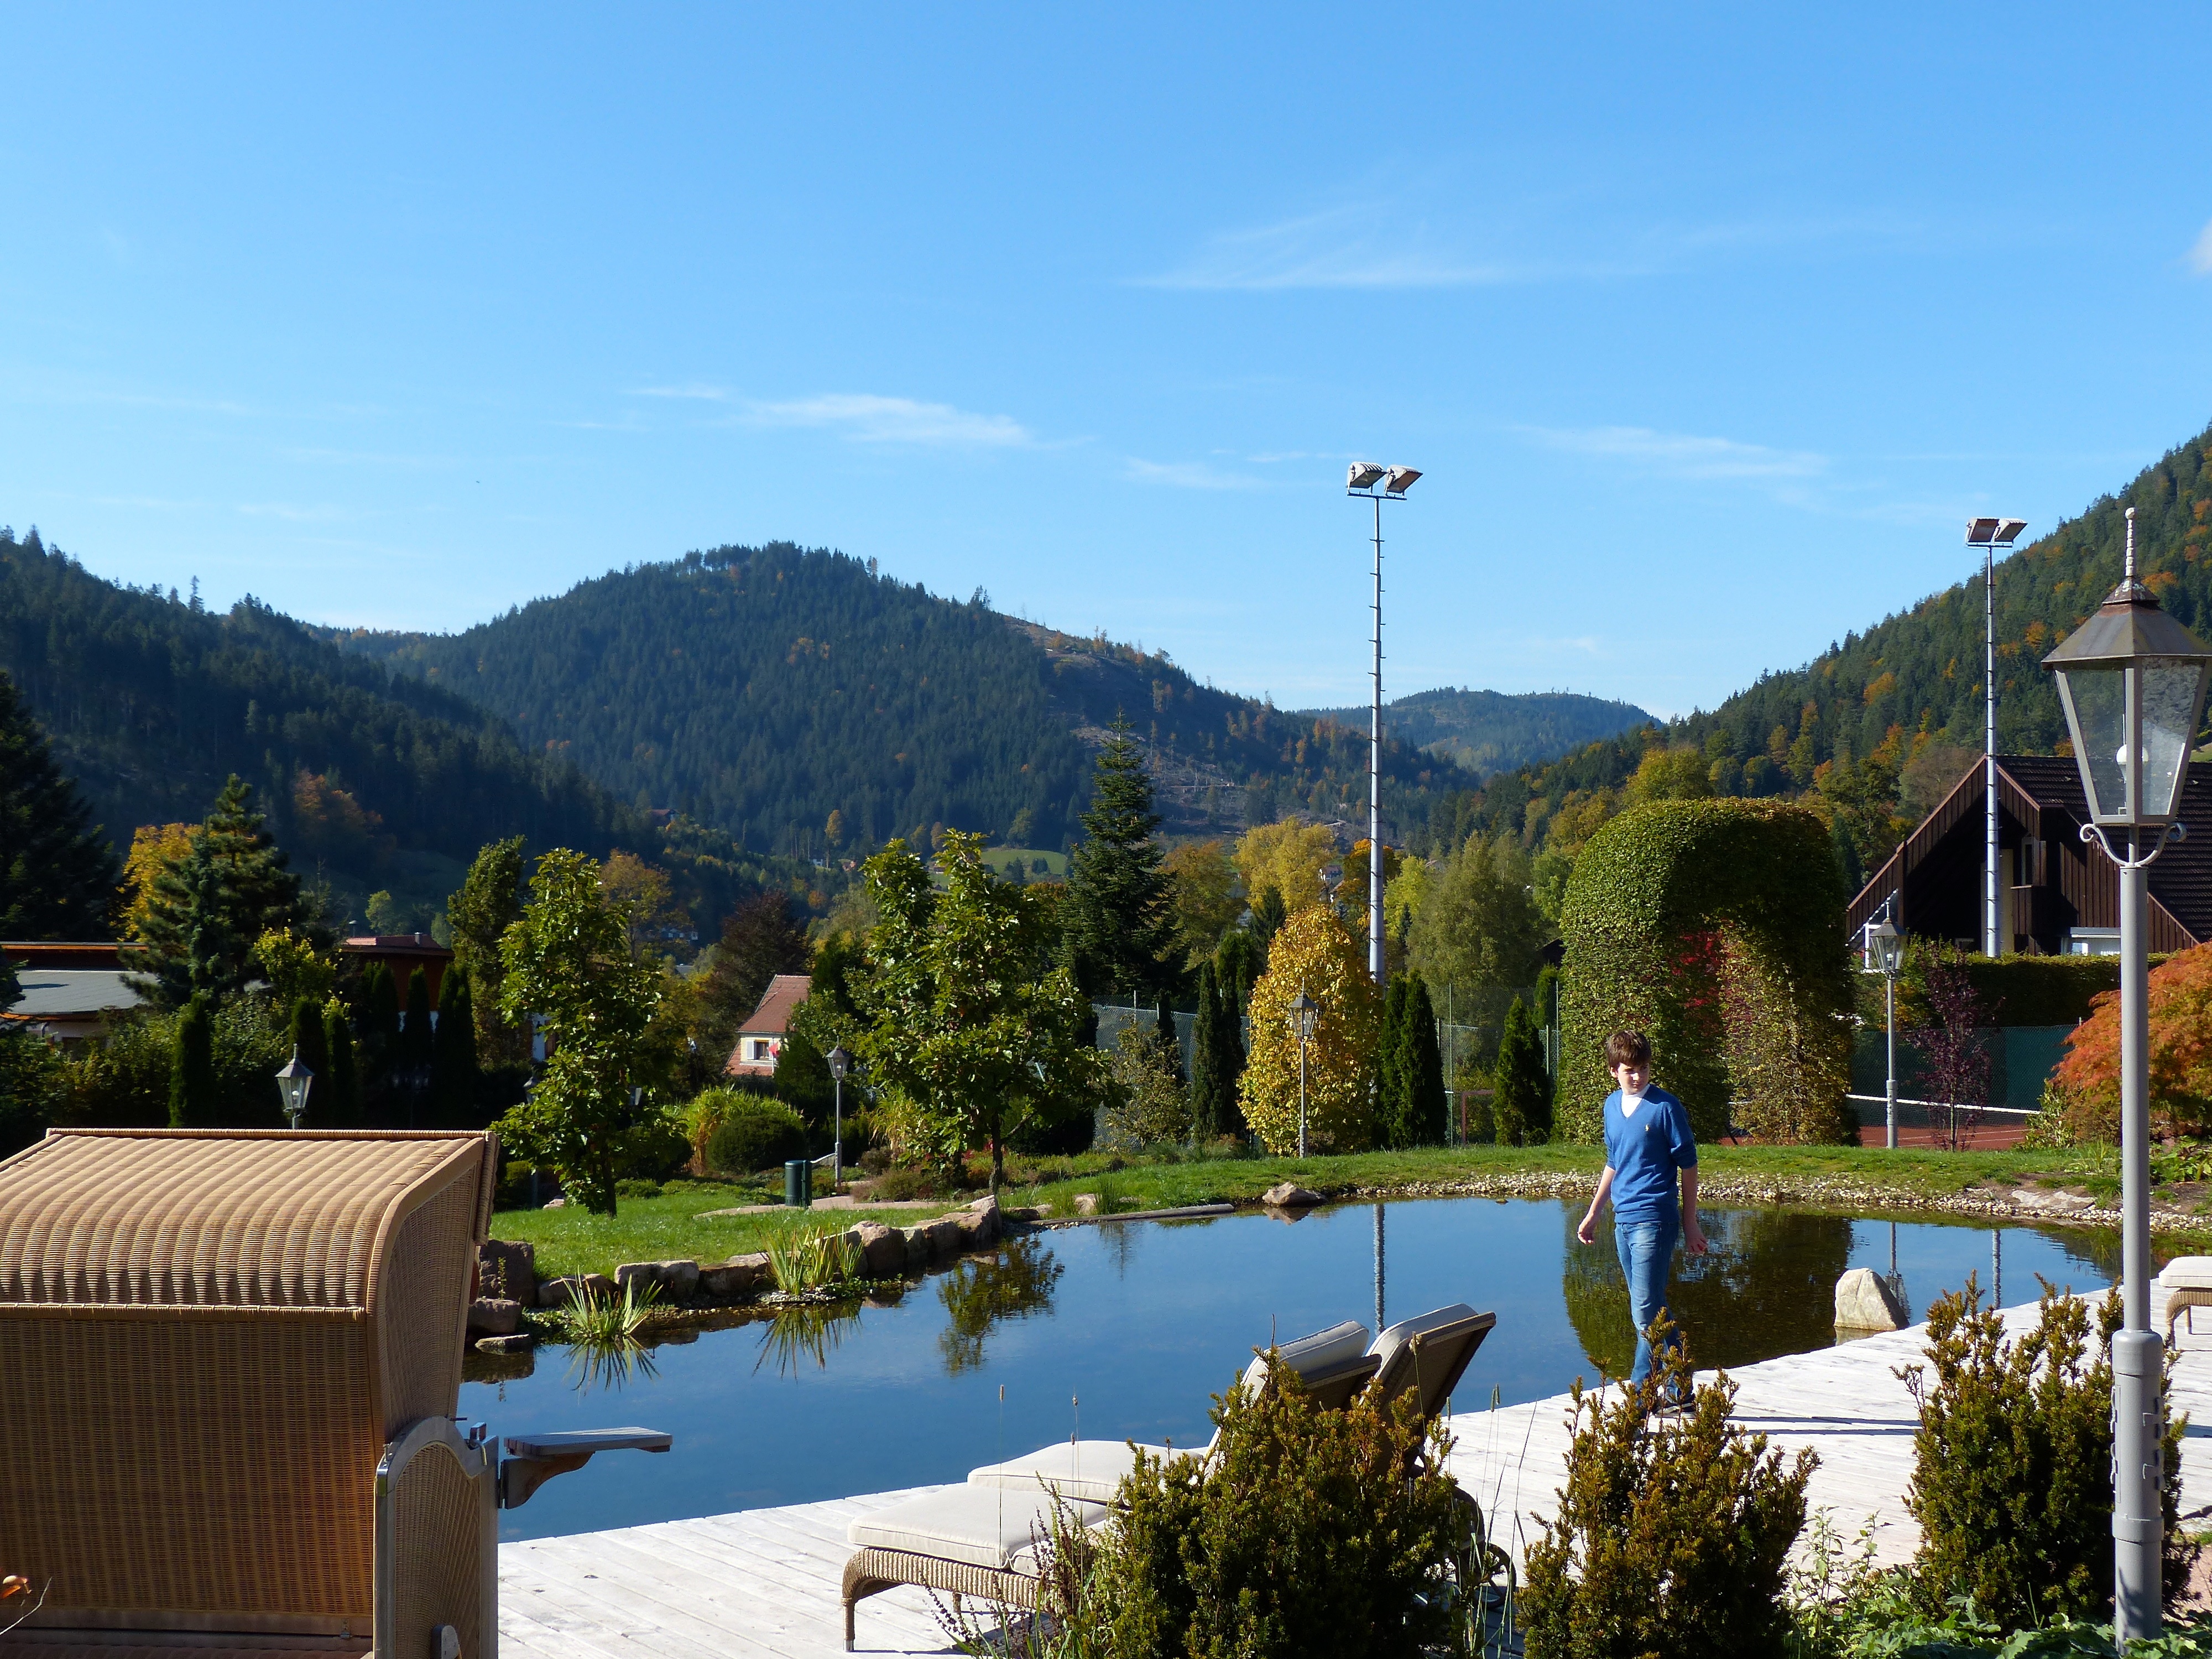
landscape, forest, hiking, fall, lake, river, vacation, travel, pond, foliage, europe, autumn, park, reservoir, black, tourism, trees, leaves, hotel, germany, schwarzwald, estate, baiersbronn, mitteltal, bareiss